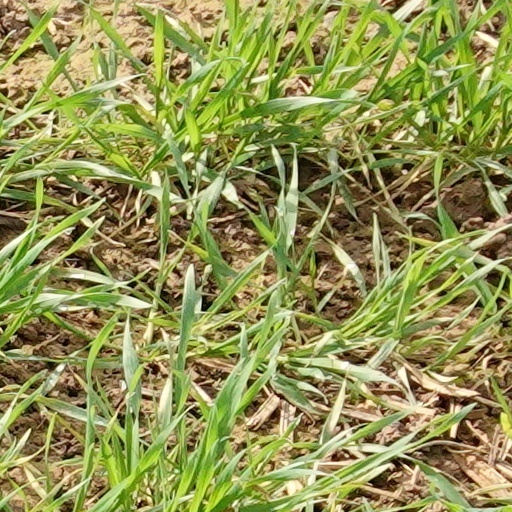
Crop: wheat